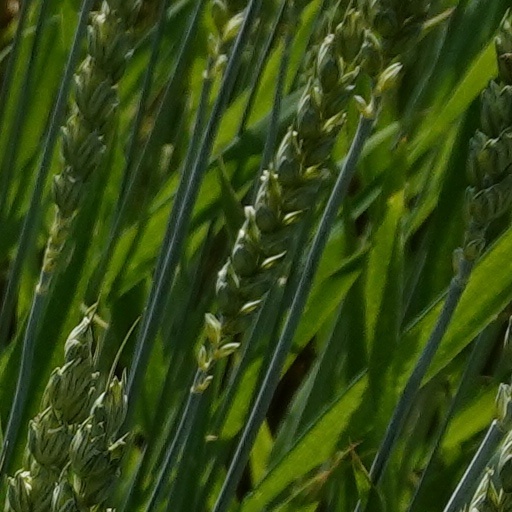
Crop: wheat